Francien de Zeeuw

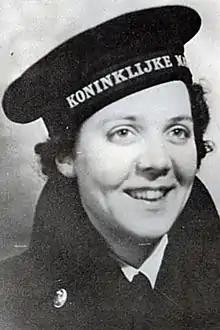
Source:

Luitenant ter zee der 2de klasse Francien de Zeeuw (Terneuzen, 19 May 1922 – Middenbeemster, 8 September 2015) was a Dutch resistance fighter during the Second World War and the first female member of the Dutch armed forces.